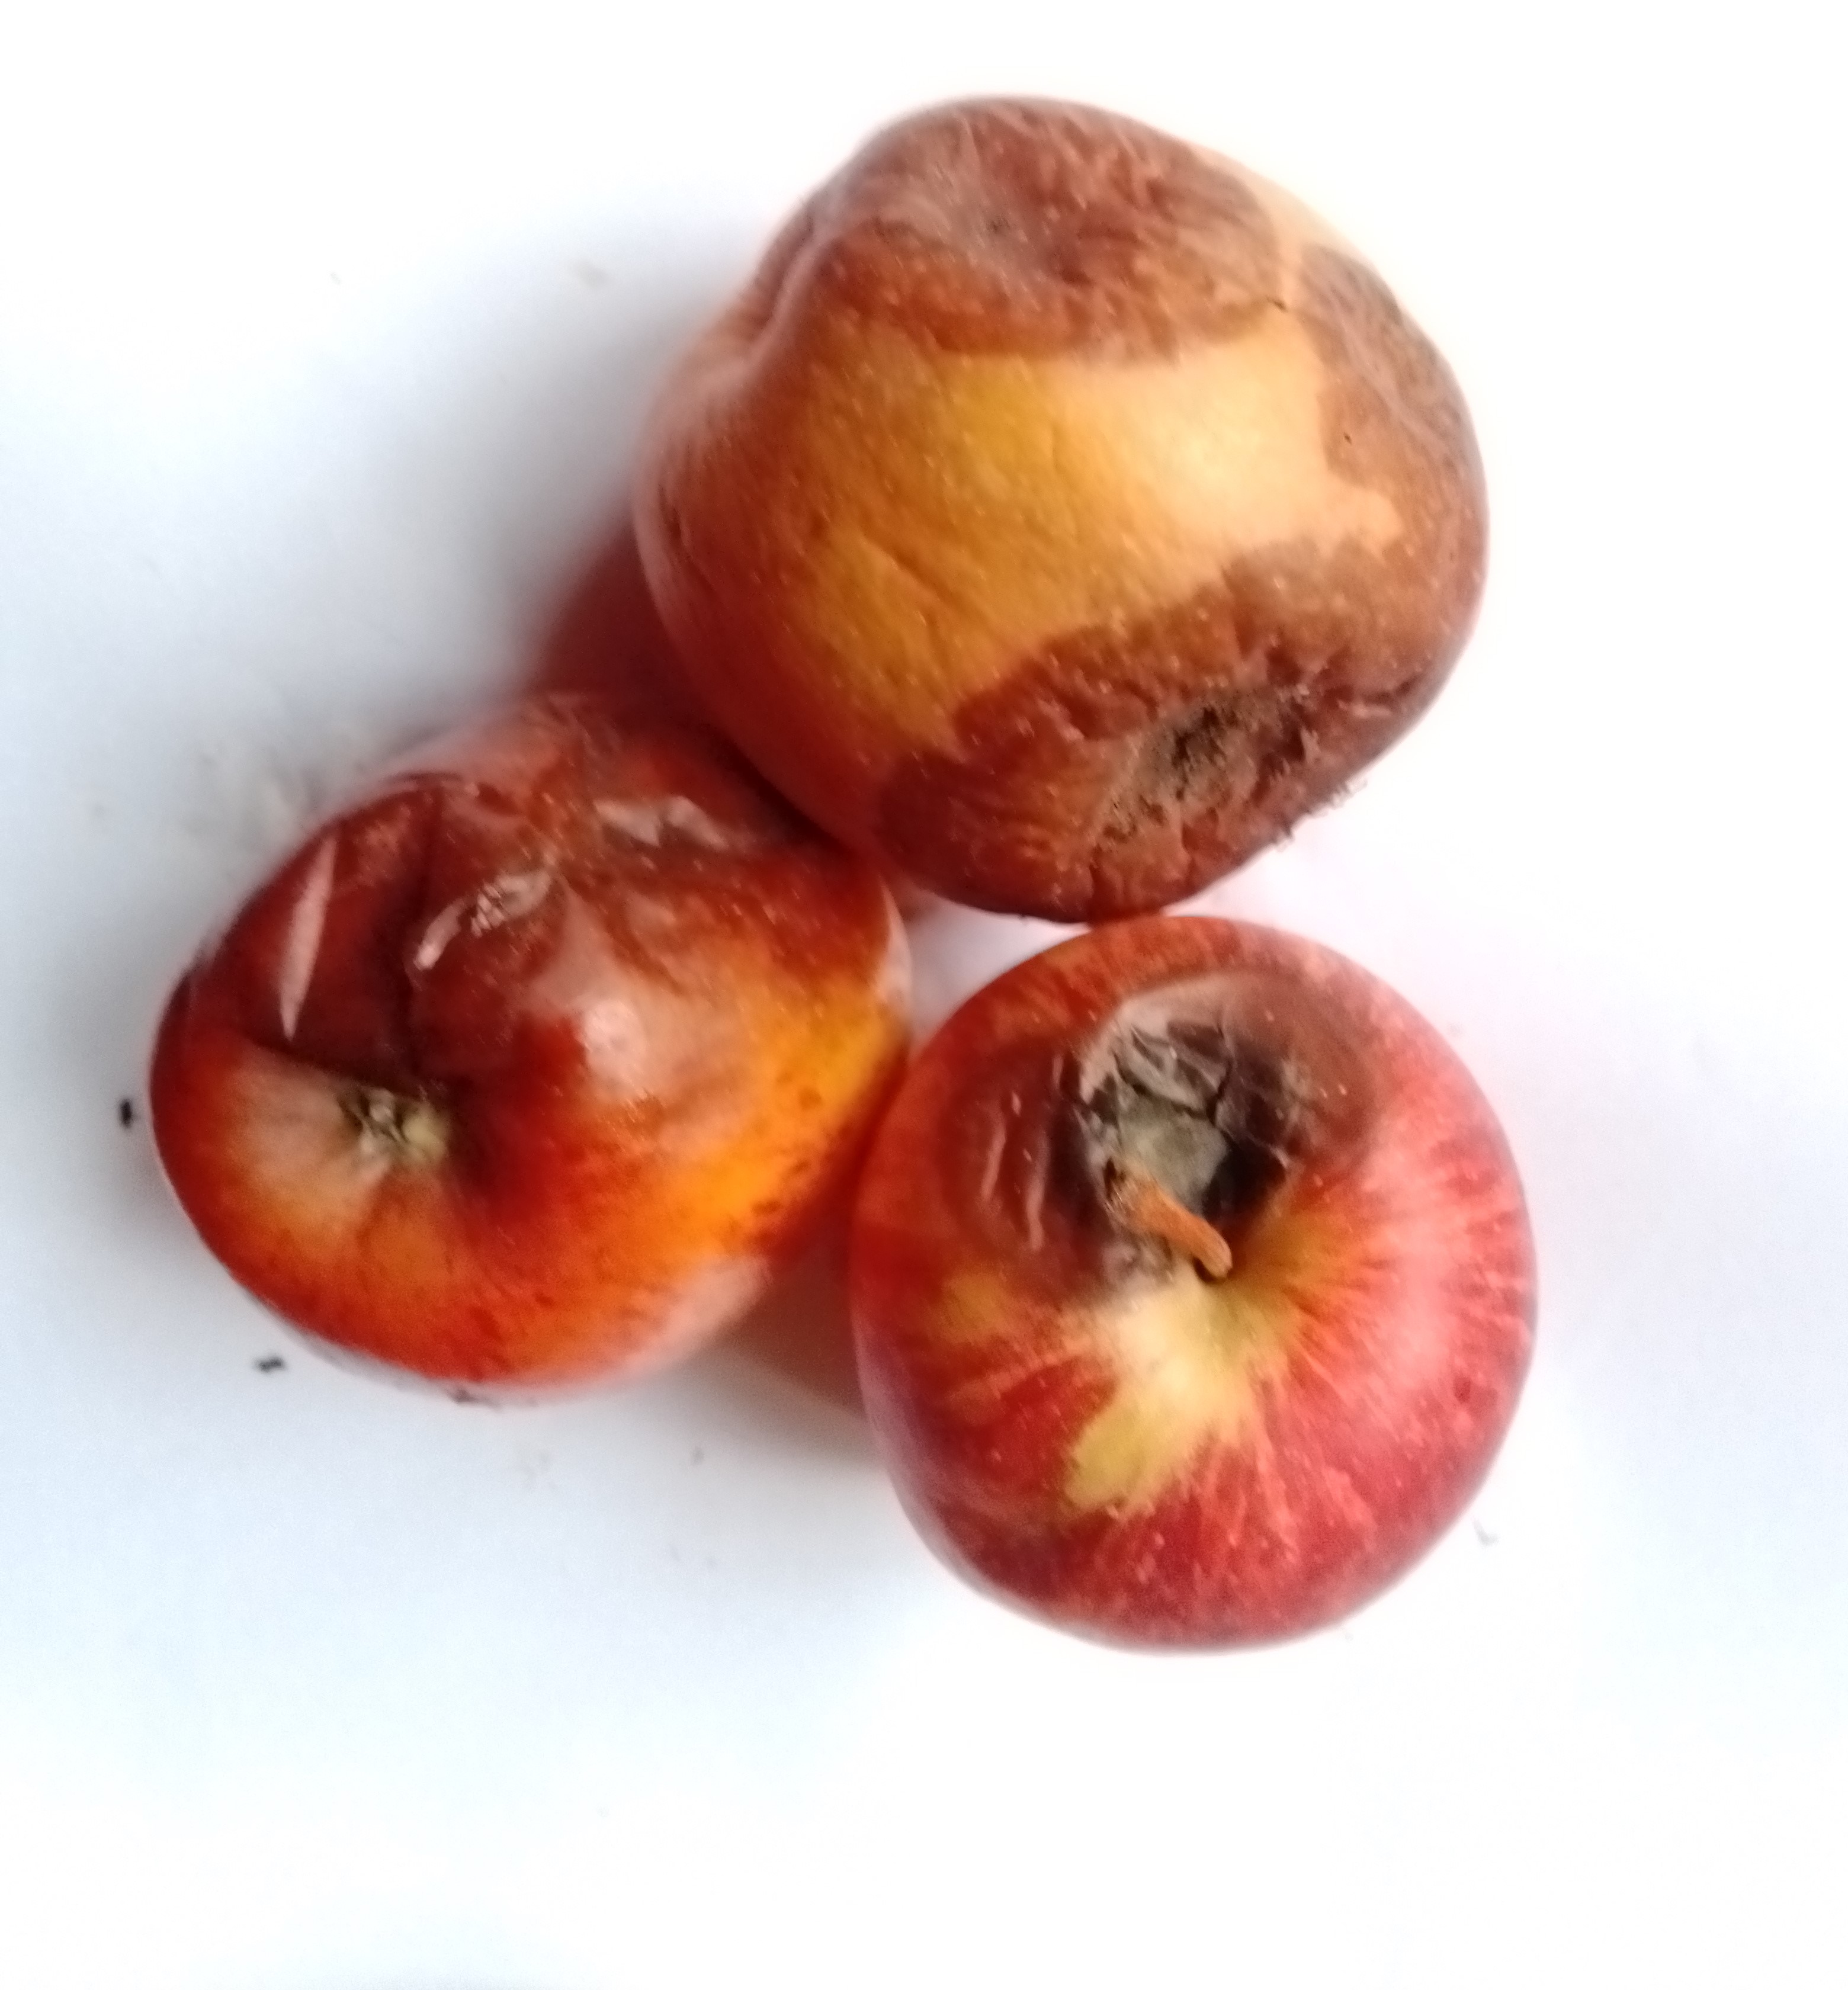
Fruit: apple
Condition: rotten